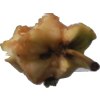
Label: apples